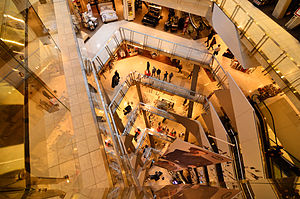
Melbourne / Økonomi
Atrium i Myer department store, som omsætter for næsten 300 millioner AUD årligt.[133]
Melbourne er Australiens næststørste by og hovedstad i delstaten Victoria.